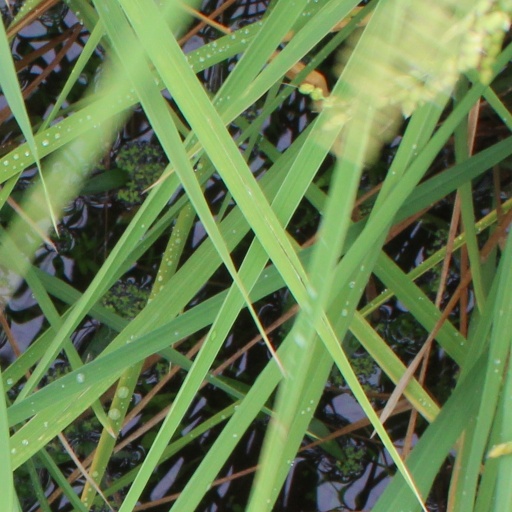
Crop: rice